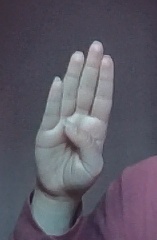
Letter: kaaf